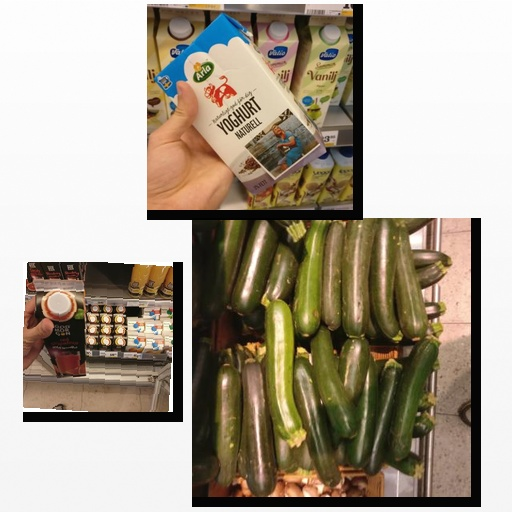
Food items: red_grapefruit_juice, yoghurt, zucchini